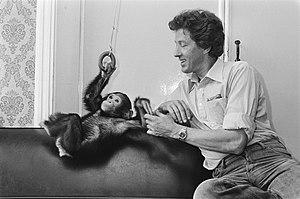
Les droits des animaux sont la rédaction juridique des notions de protection animale ou de libération animale. Ils sont fondés sur l'idée que les besoins et intérêts des espèces animales non humaines — se nourrir, se déplacer, se reproduire et éviter la souffrance, par exemple — sont suffisamment complexes et liés à un développement cognitif leur permettant d'avoir des droits moraux et légaux. Les défenseurs des droits des animaux jugent que ces derniers ne devraient plus être considérés comme des objets que l'on peut posséder ou utiliser, mais qu'ils devraient être considérés comme des personnes légales. A cet égard, certains universitaires juristes proposent de faire de l'animal une personne au sens juridique et plus précisément une personne physique non-humaine. C'est le sens de la Déclaration de Toulon, à vocation internationale, proclamée le 29 mars 2019.